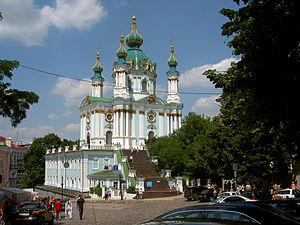
Kiev est la capitale et la plus grande ville d'Ukraine. C'est aussi le chef-lieu de l'oblast de Kiev et l'une des plus anciennes villes de Ruthénie. Elle comptait 2 887 974 habitants en 2015.
L'Église orthodoxe autocéphale ukrainienne est une Église orthodoxe née d'un schisme de l'Église orthodoxe russe en 1920, au moment de l'éphémère indépendance de l'Ukraine.
Francesco Bartolomeo Rastrelli, né à Paris en 1700 et mort à Saint-Pétersbourg le 29 avril 1771, est un architecte italien qui fit toute sa carrière en Russie. Il arriva le 4 avril 1716 en Russie avec son père Carlo Bartolomeo Rastrelli et fit toute sa carrière à la cour de Russie. Son père, lui aussi architecte et sculpteur à la cour de Russie, développa sur le tard un style baroque aisément reconnaissable, avant d'être limogé par Catherine II qui trouvait son style trop vieillot. Bartolomeo Rastrelli, quant à lui, fut un chantre d'un style baroque appelé baroque élisabethain faisant la transition avec le style néoclassique, dans une forme de plus en plus épurée appelée aussi le « Baroque Rastrelli ». Ce nouveau style dont il fut l'un de ceux qui lui préparèrent le chemin, c'est ce que l'on appelle en Russie, le « style Empire ». Mais l'art de Rastrelli est encore empreint de références « rocaille ».